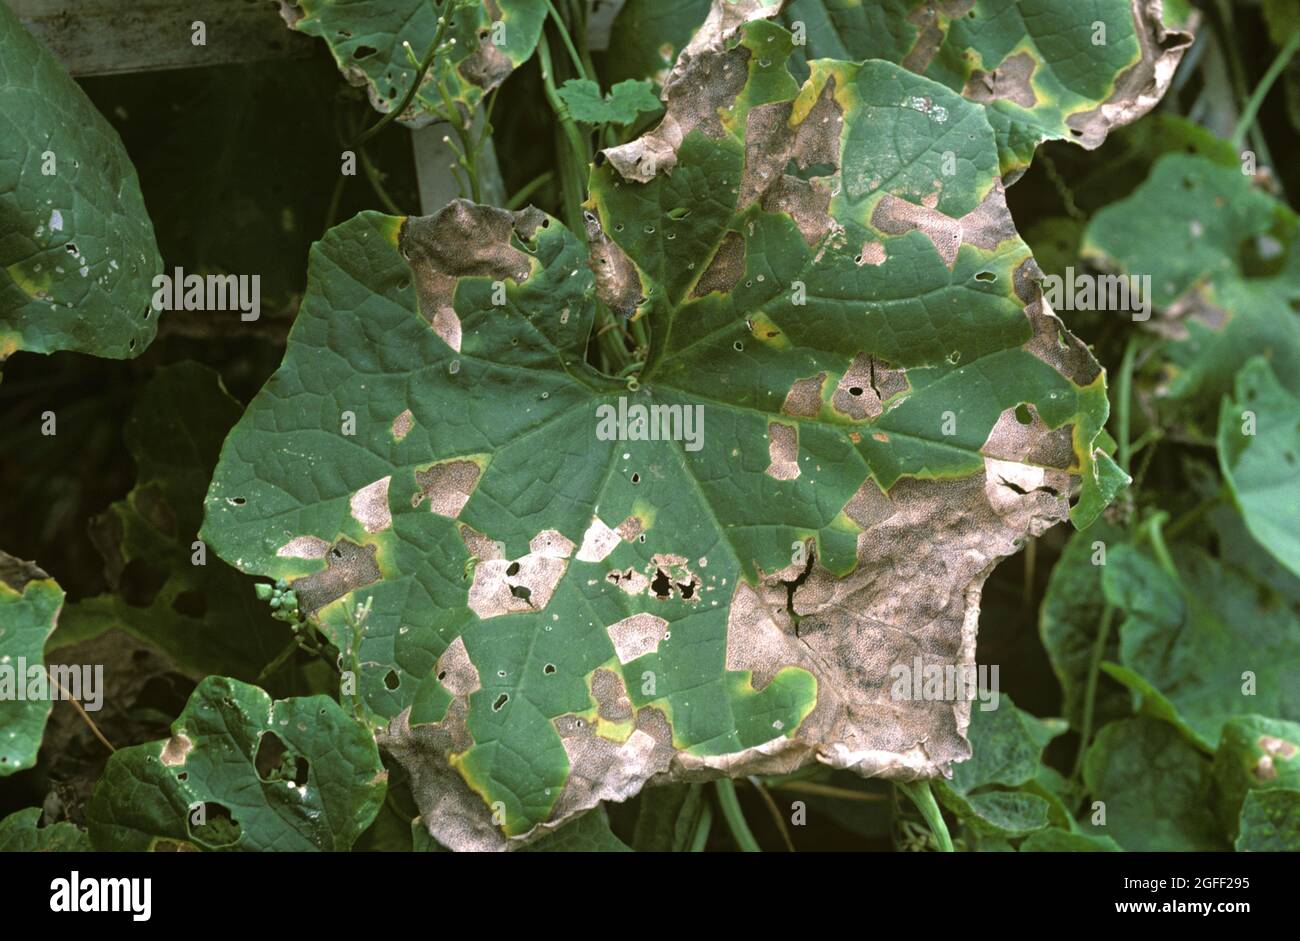
Plant: Cucumber
Disease: cucumber angular leaf spot